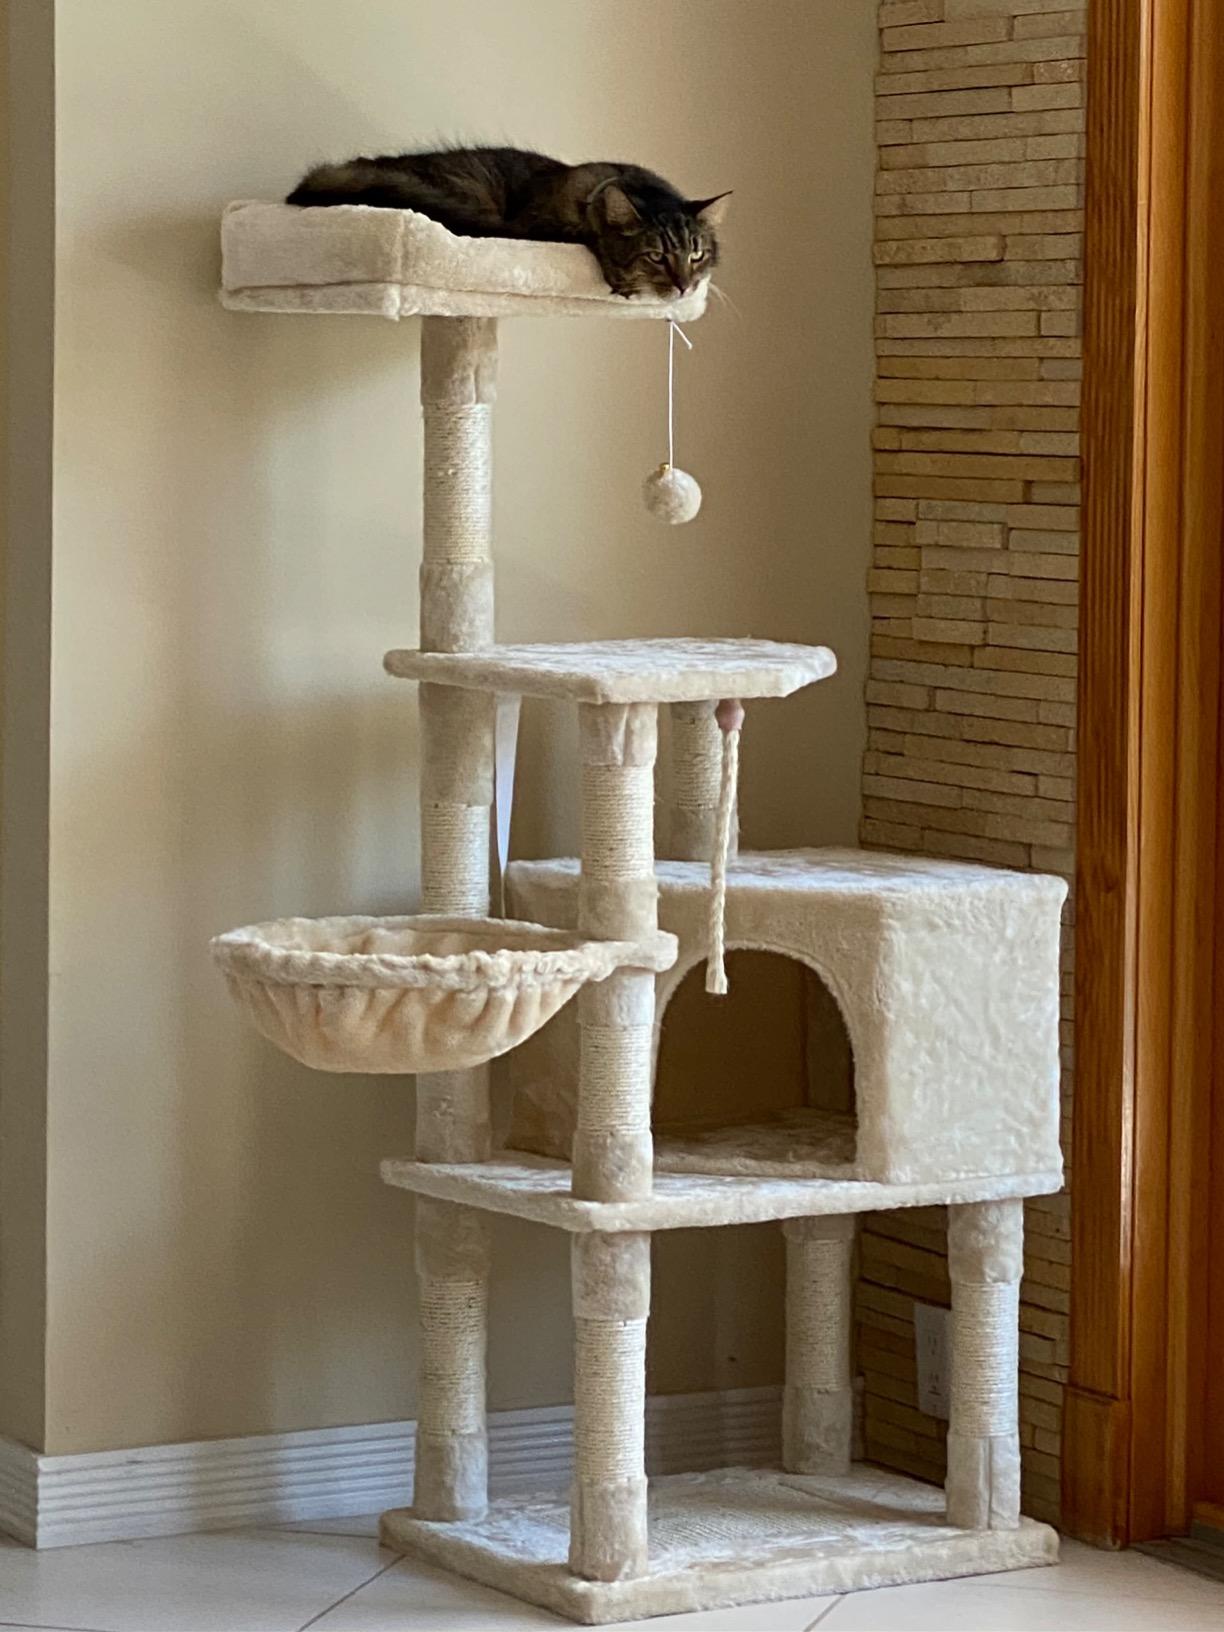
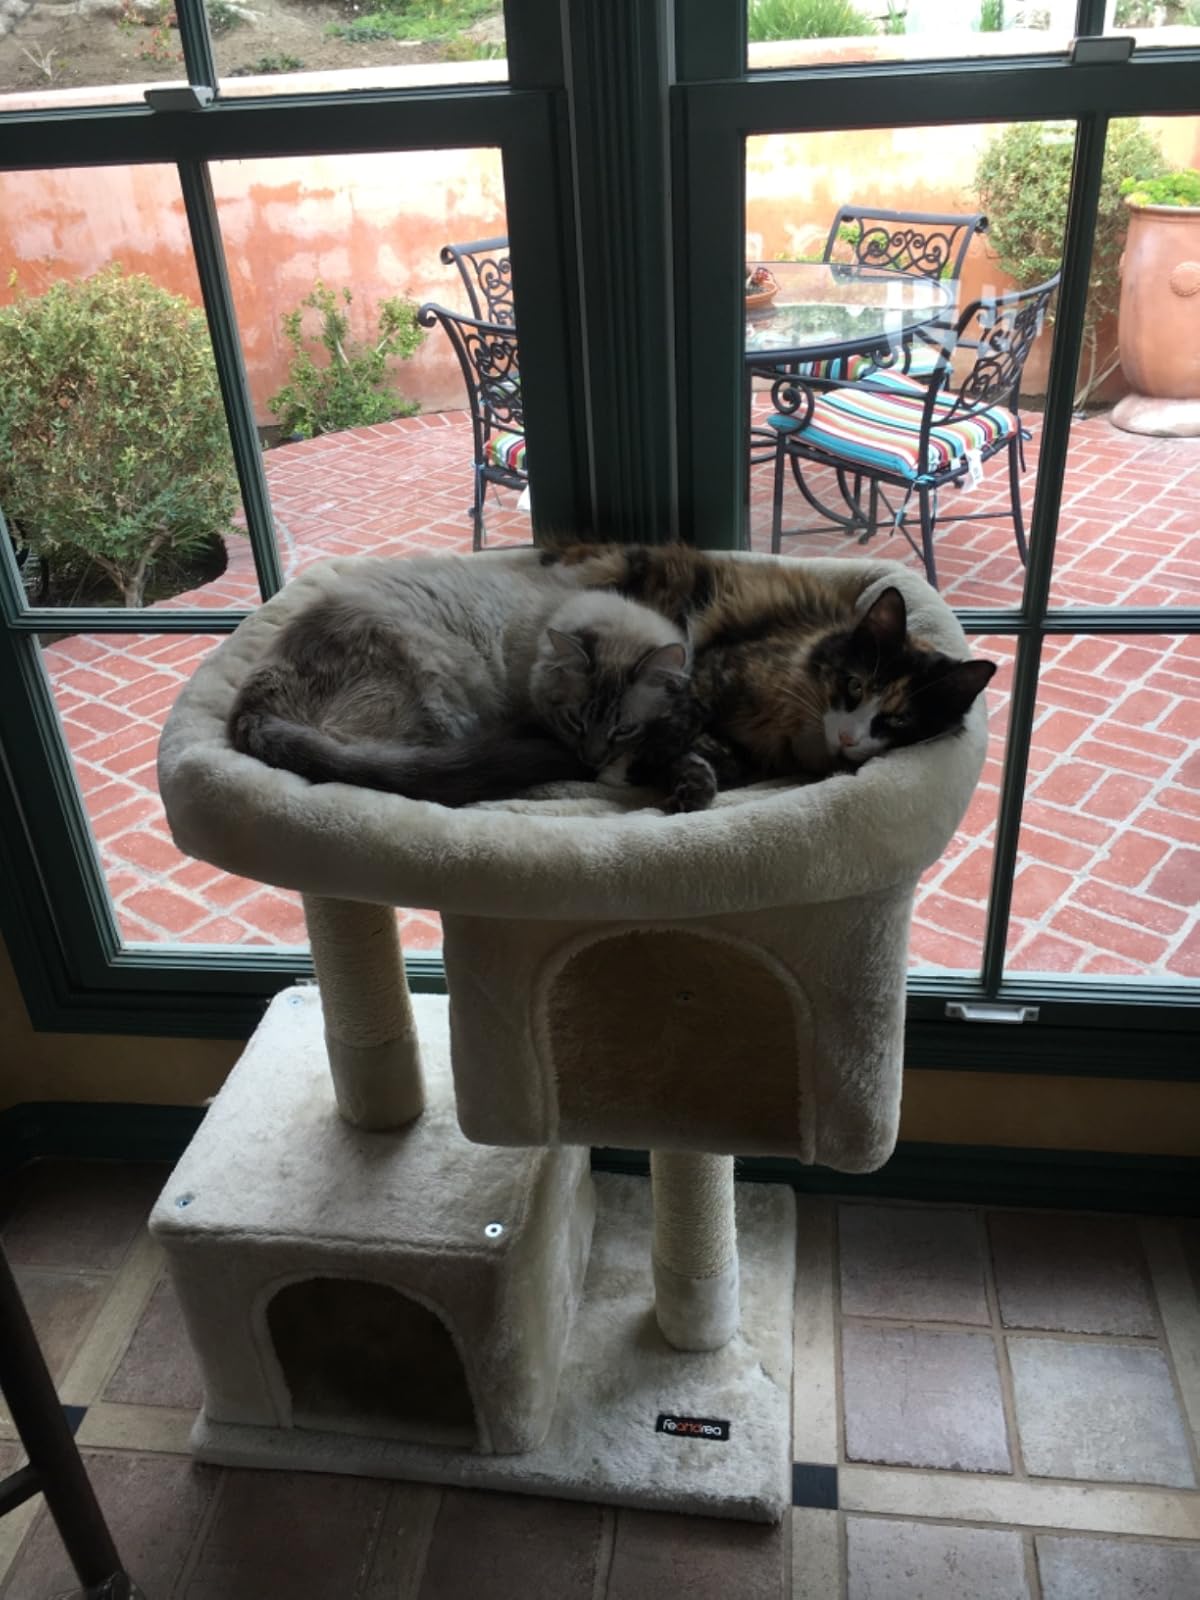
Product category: items_cat tree
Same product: no